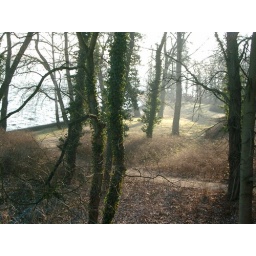
Forest near the banks of the lake on the property of the Wannsee Conference house